Bill Dana

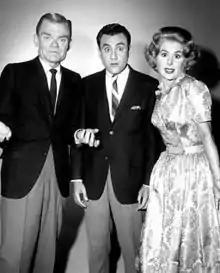
Spike Jones, Bill Dana and Helen Grayco, 1960

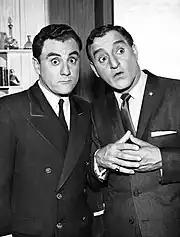
Dana on "The Danny Thomas Show", 1961

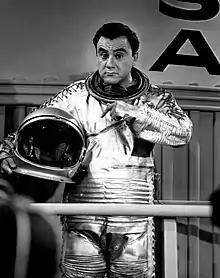
Dana as Jimenez the astronaut, 1963

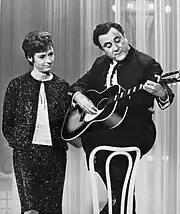
With Caterina Valente on "The Hollywood Palace", 1965

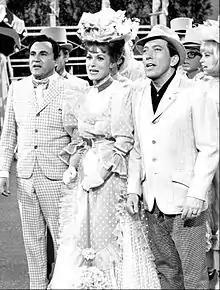
Dana, Maureen O'Hara and Andy Williams, 1965

Dana began his career as a page at NBC's Studio 6B while performing comedy in nightclubs around New York with partner Gene Wood. Starting in the 1950s, his appearances on television included "The Imogene Coca Show" and "The Danny Thomas Show", as well as writing for and producing "The Spike Jones Show".